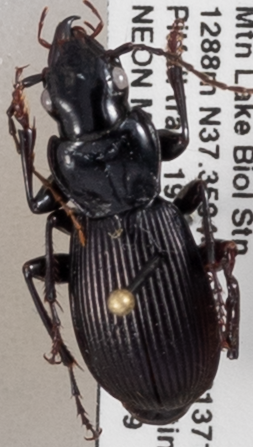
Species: Pterostichus moestus
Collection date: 2018-06-19
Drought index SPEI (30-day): -0.54
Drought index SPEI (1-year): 0.32
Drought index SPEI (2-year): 0.63